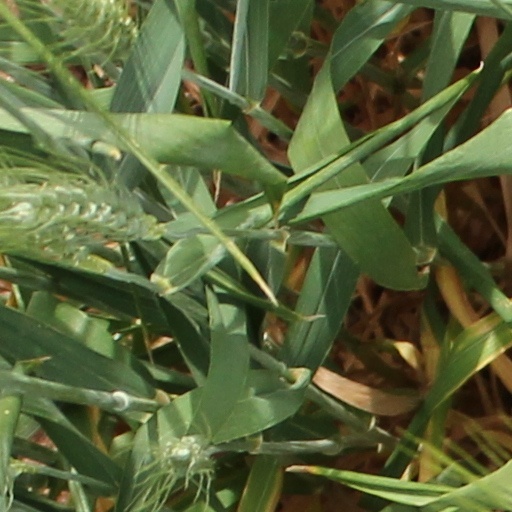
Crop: wheat